Clockwork Angel

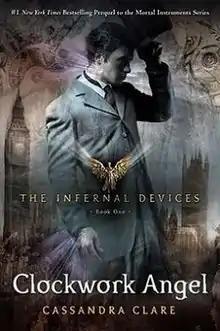
First edition

Clockwork Angel is the first installment of "The Infernal Devices" trilogy by Cassandra Clare. After the death of her aunt, Tessa Gray is sent a ticket to travel to London by her brother Nathaniel. On arrival, she is kidnapped and abused by two cruel sisters (Mrs. Black and Mrs. Dark) who work under the name of 'The Dark Sisters', until her eventual saving by a group of people who are referred to as Shadowhunters. The rest of the book is based around her discovering the Shadow world and making a life with the new people she encounters.